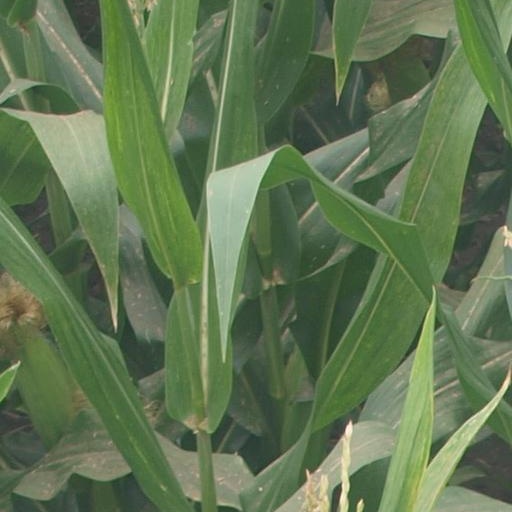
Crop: maize; corn